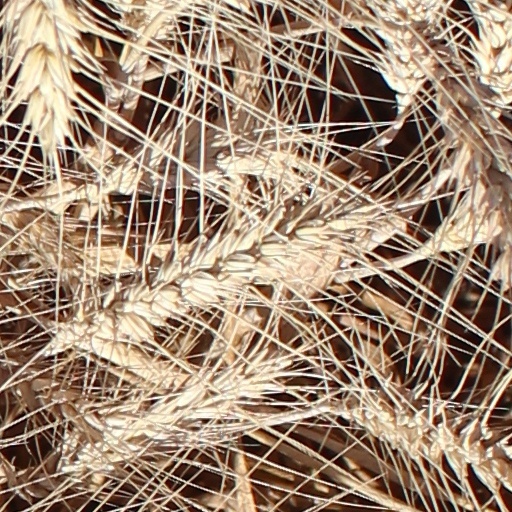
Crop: wheat